British Rail Class 73

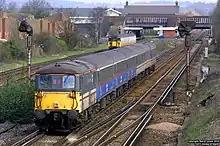
73211 with a Gatwick Express train at Horley in April 2001.

Until mid-2005, Gatwick Express operated several Class 73s with Class 488 coaching stock and Class 489 GLVs. These have now been withdrawn and replaced by EMUs. However, 73202 was retained as a "Thunderbird" engine to rescue failed EMUs. Along with the rest of the Gatwick Express franchise, it later passed to Southern. The locomotive, formerly "Dave Berry", was renamed "Graham Stenning" after the company's Apprentice Manager, at Brighton Lovers Walk Depot on 11 December 2015.